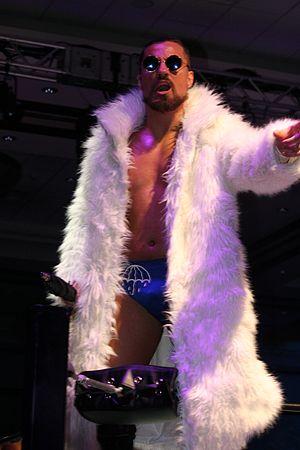
Le catcheur Marty Scurll entrant sur le ring en 2017.
Martin « Marty » Scurll est un catcheur britannique. Il travaille à la Ring of Honor.